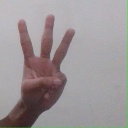
अक्षर: व